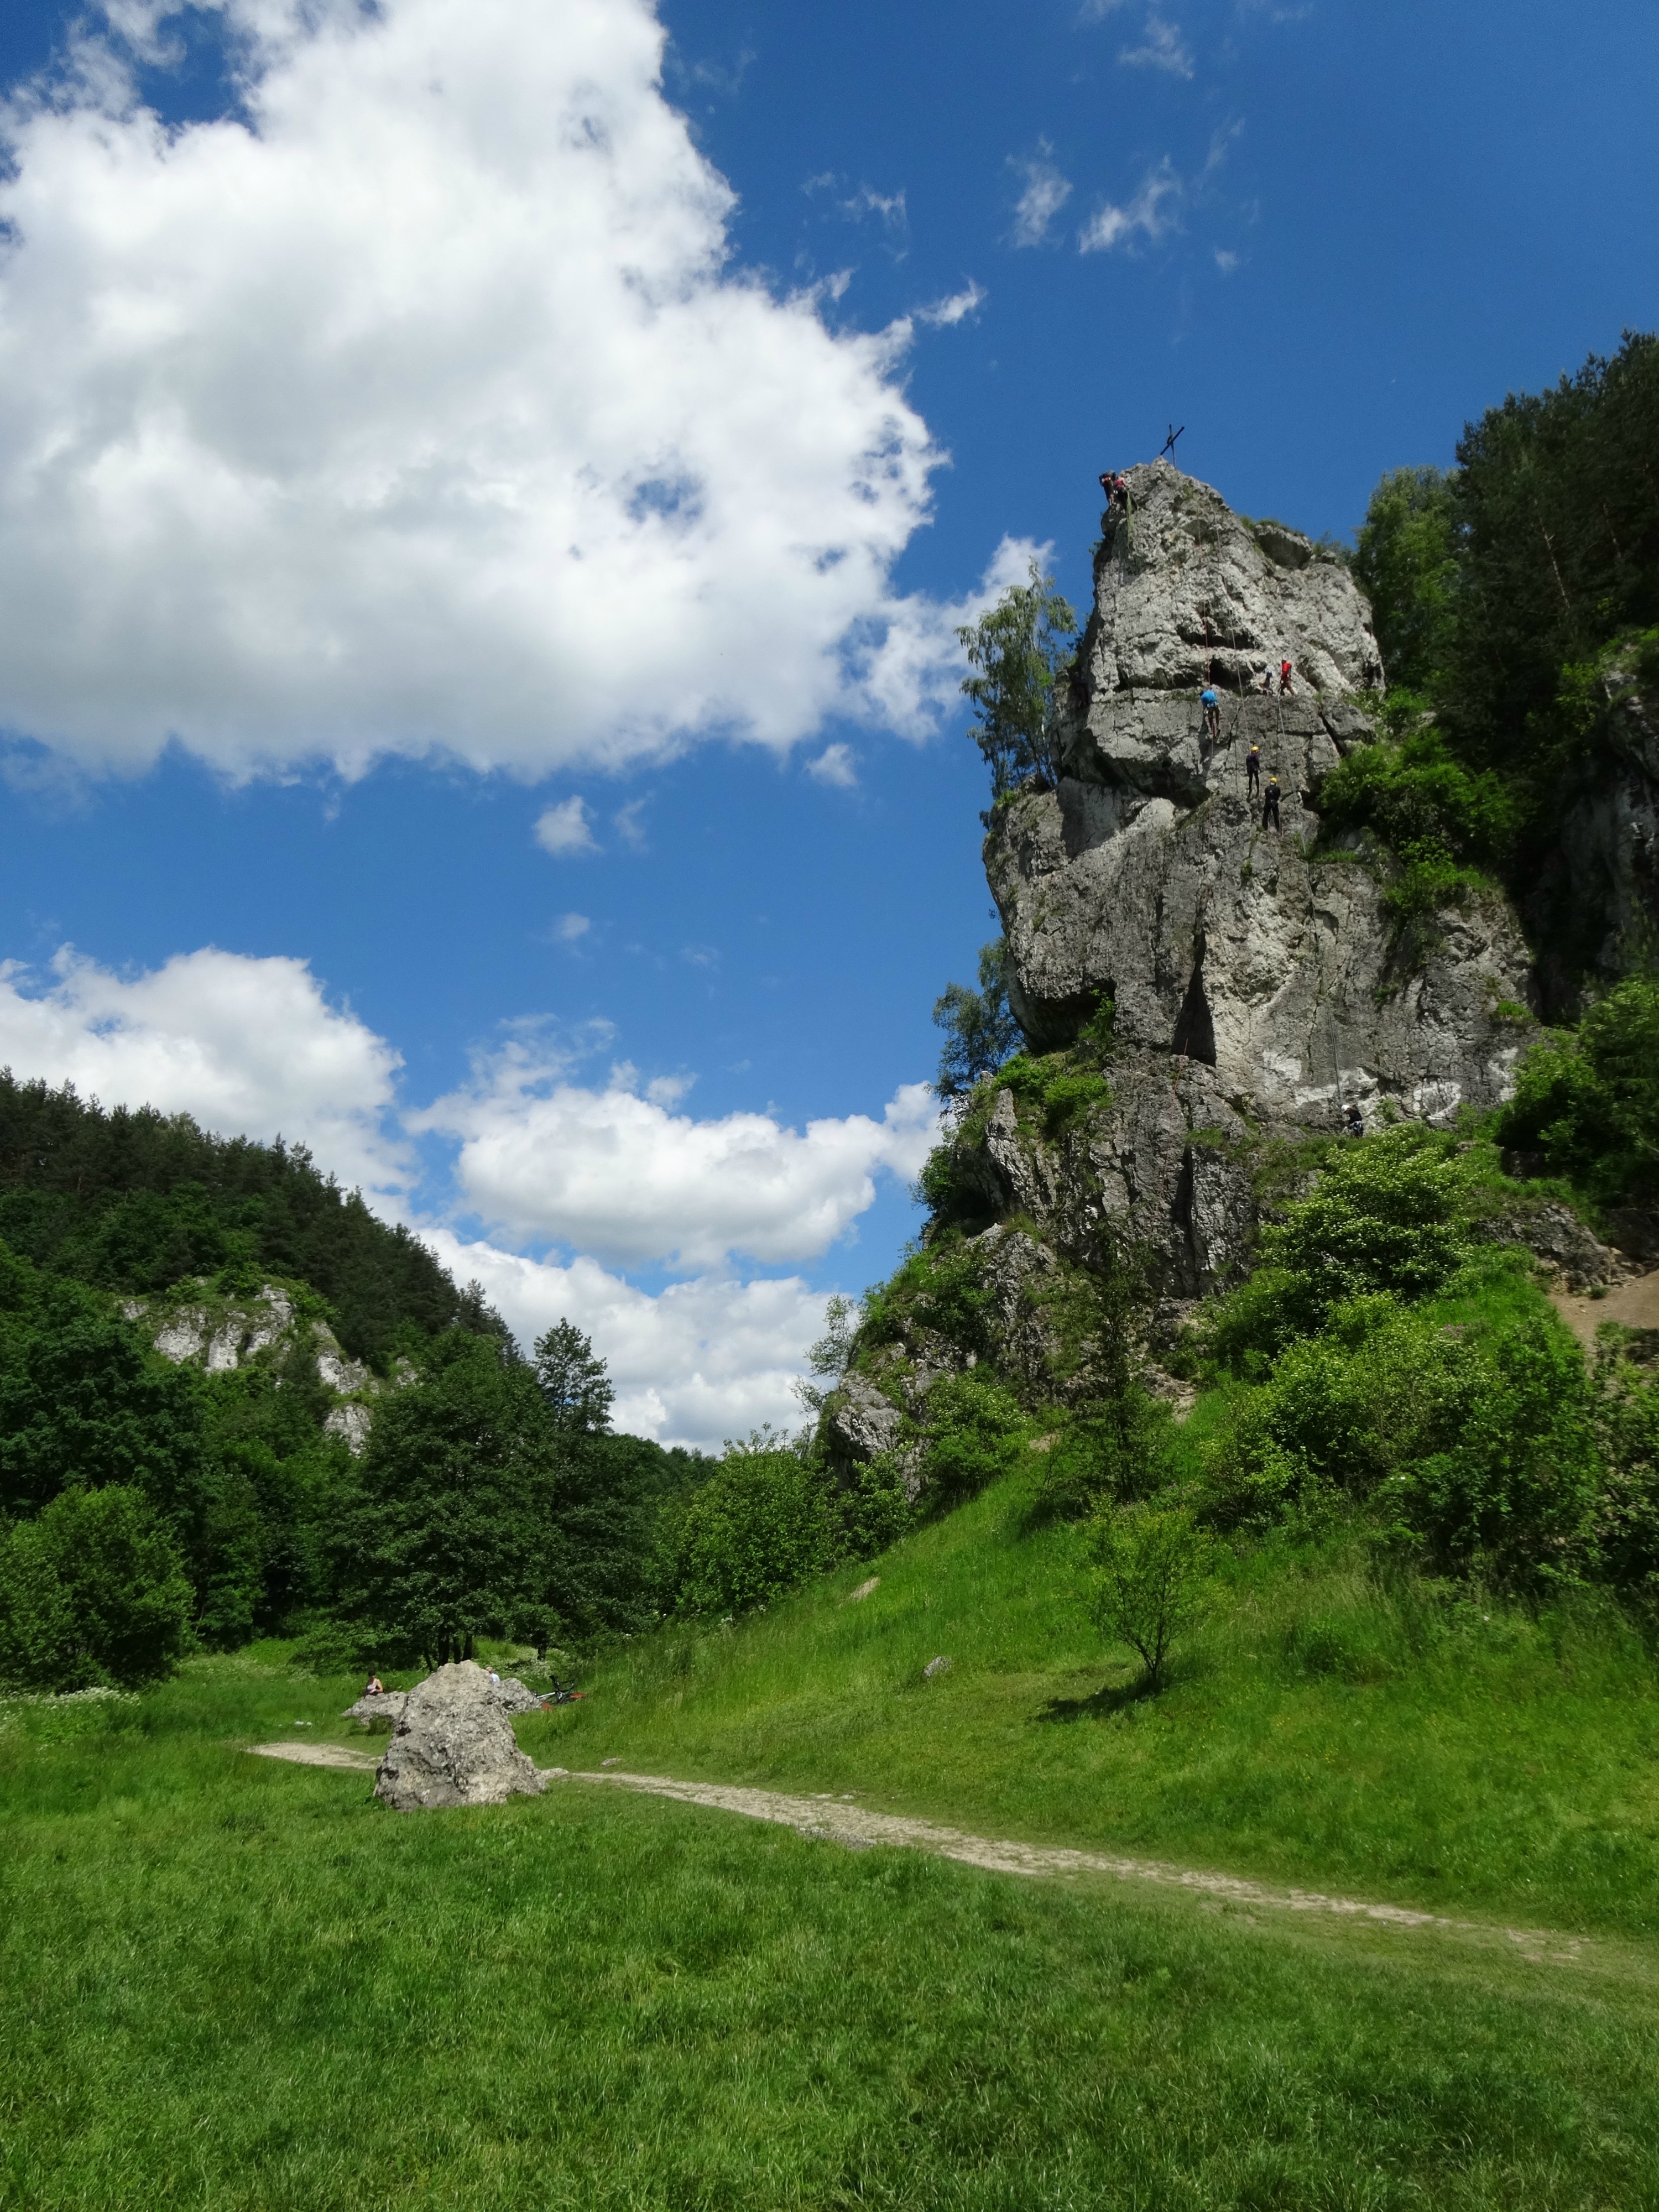
landscape, nature, rock, mountain, meadow, hill, valley, mountain range, climbing, tourism, highland, terrain, rocks, alps, ruins, poland, plateau, rural area, jura krakowsko czestochowa, mountainous landforms